13th Dalai Lama

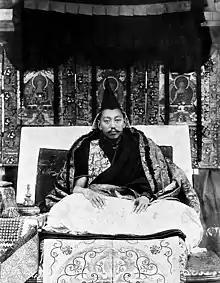

The 13th Dalai Lama, Thubten Gyatso (full given name: Ngawang Lobsang Thupten Gyatso Jigdral Chokley Namgyal; abbreviated to Thubten Gyatso) (12 February 1876 – 17 December 1933) was the 13th Dalai Lama of Tibet, enthroned during a turbulent modern era. He presided during the collapse of the Qing dynasty, and is referred to as "the Great Thirteenth", responsible for redeclaring Tibet's national independence, and for his national reform and modernization initiatives.